Answer in natural language. Considering the relative positions, is blue square wall painting to the left or right of light blue colour dresser birkeland? Choose between the following options: left or right
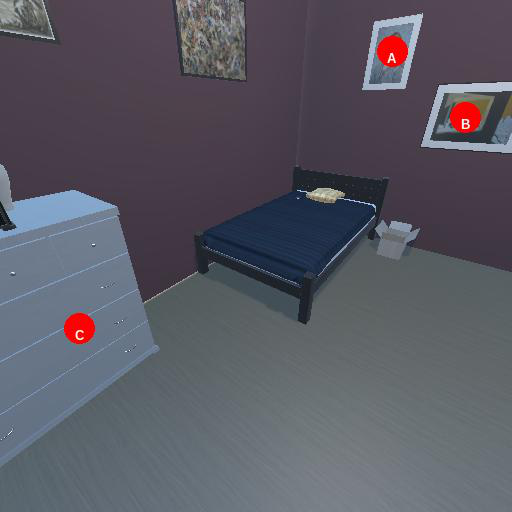
<answer>right</answer>